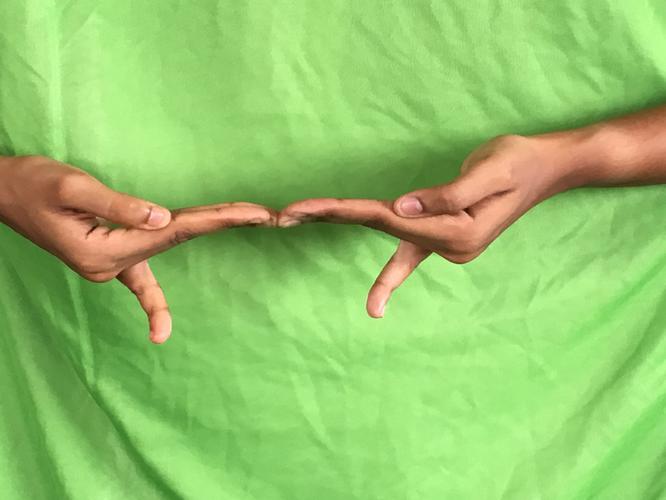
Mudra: Khatva
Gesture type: double_hand